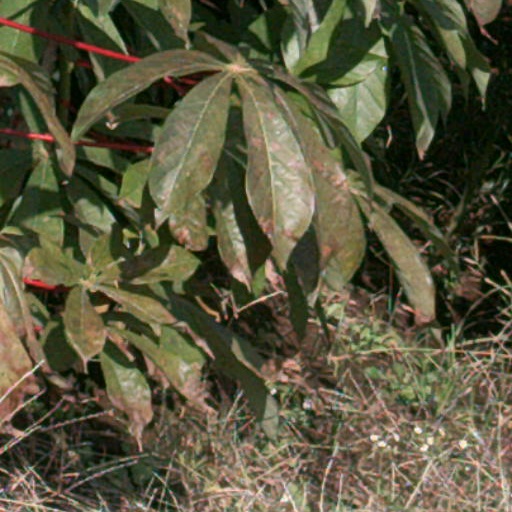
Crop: cassava